Museum Angewandte Kunst

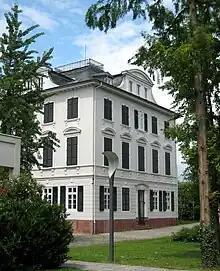
Villa Metzler and Metzler Parc

The present-day Historic Villa Metzler was built in 1804 for the apothecary Peter Salzwedel as a summer house located on the outskirts of the town. On a square ground plan, a structure rises up three storeys, exhibiting five window axes on each side and a classical sense of balance. The pyramid-shaped mansard roof lent the house the character of the classical French style developed in the Directoire and early imperial periods on the Seine and Oise. Less than fifty years later, the banker Georg Friedrich Metzler purchased the villa, which he expanded and altered. In 1928 a home for the elderly took possession the facility, using it primarily for bedrooms. In the early 1960s, the city of Frankfurt acquired the building. Finally, in 1967, the Museum für Kunsthandwerk, founded with support from the Adolf and Luisa Haeuser Foundation, moved in. The present-day Museum für Angewandte Kunst has its origins in this institution. When it came time to expand the museum's facilities, the villa served the American architect Richard Meier as a module in the design of the overall concept for the new construction. The latter, completed in 1987, is thus a modern response to the existing structure, in which Meier transformed the ground plan and residential character into an independent museum architecture. The villa's funding has a multifaceted foundation, for not only the city of Frankfurt but also the "Gemeinnützige Gesellschaft Historische Villa" founded by the Kunstgewerbeverein (society of friends of the museum) contributed to this funding, the latter in a very special way. As a result, the villa will not only serve in Frankfurt's future as a setting for cultivated gatherings, but also bear witness to a generous sense of civic pride. The Historic Villa Metzler has been shining in new splendor since 2009. Nine style rooms allow visitors to experience historical domestic culture from the Baroque to Art Nouveau with all their senses. With the aid of paintings and old photographs, furniture, porcelain, carpets, and accessories were selected from among the museum's rich holdings to create various domestic ensembles that convey impressions of the one-time interior design tastes of the aristocracy and wealthy bourgeoisie.